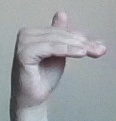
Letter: khaa